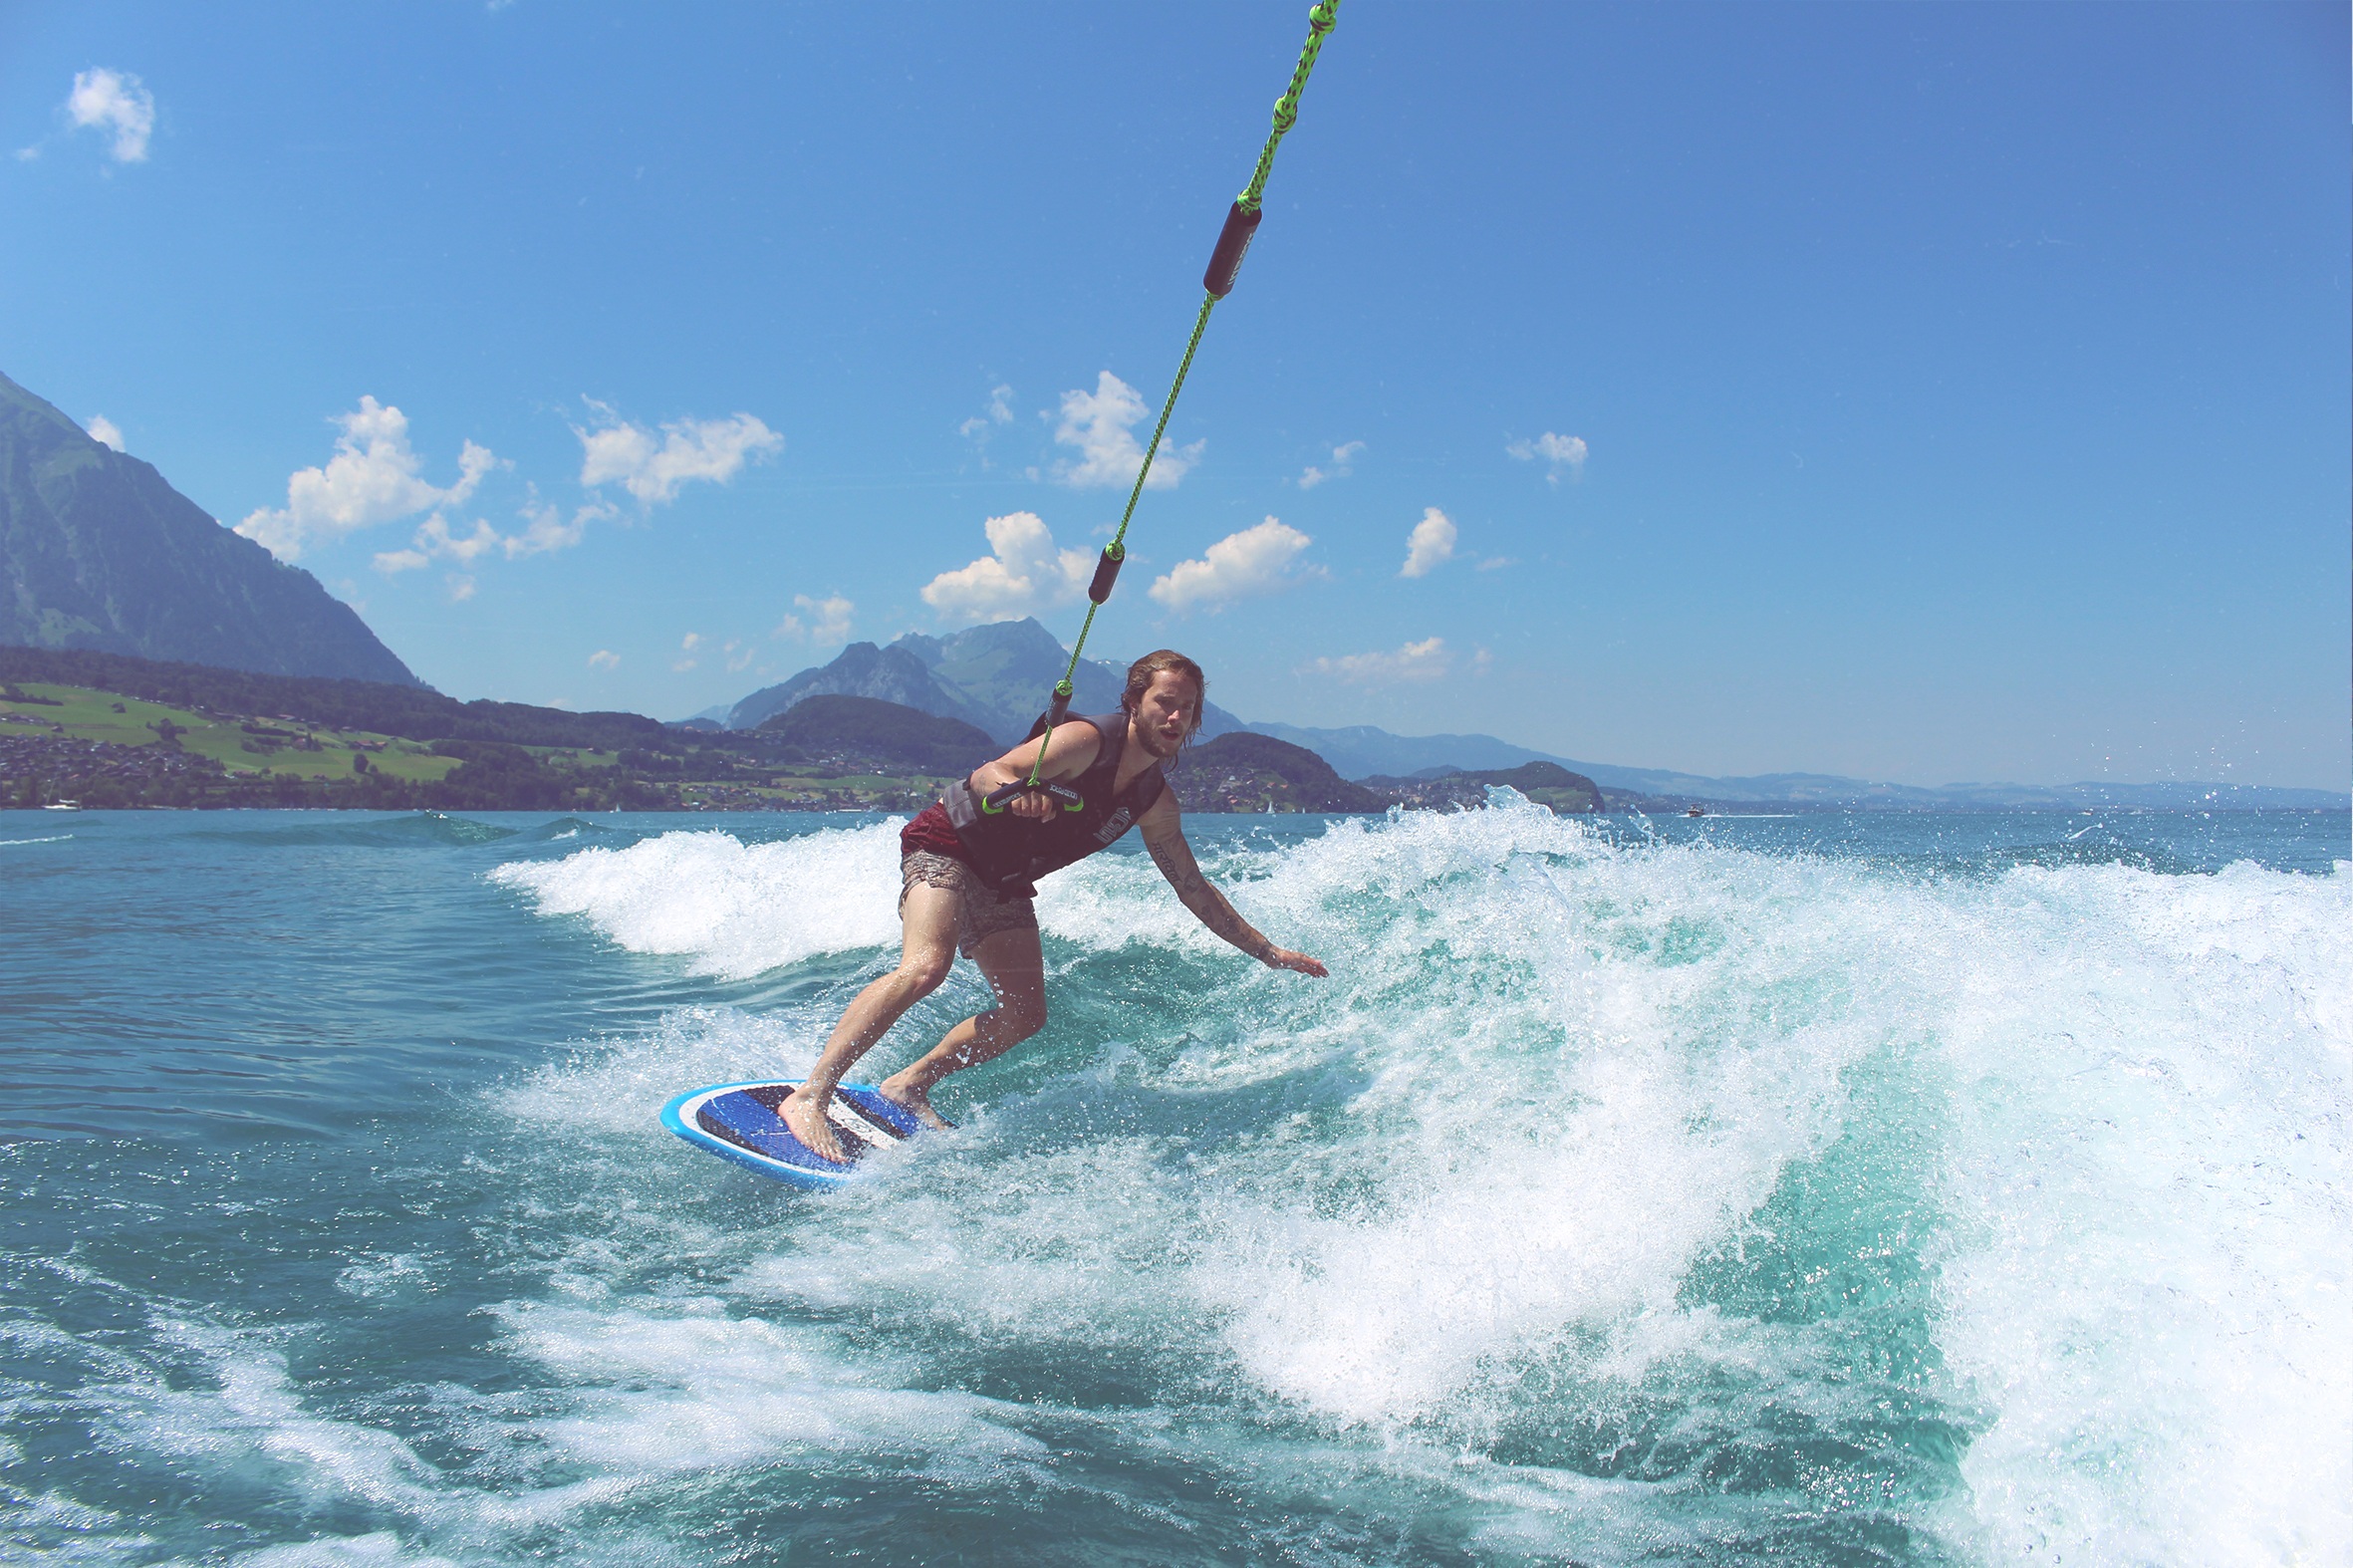
beach, sea, water, ocean, summer, surf, sailing, extreme sport, toy, outdoors, fun, sports, enjoyment, water sports, water sport, wind wave, boardsport, surfing equipment and supplies, surface water sports, wakesurfing